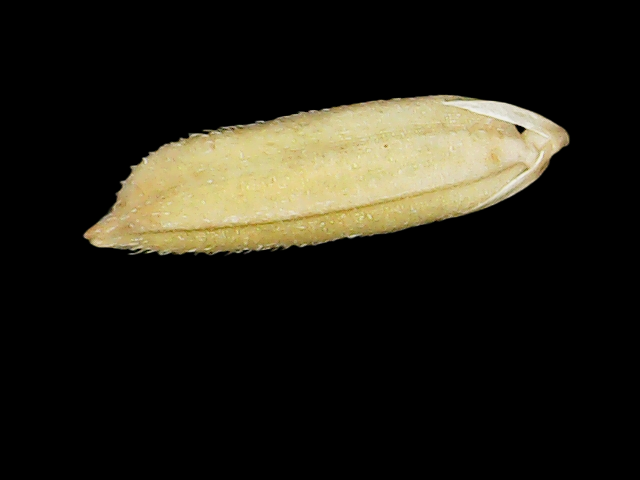
Rice variety: Binadhan21